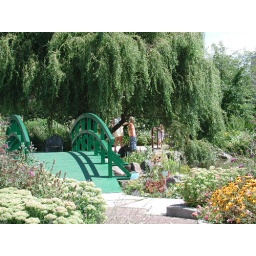
Enjoy walking across the Monet bridge. Be sure to look for fish and frogs in the pond!